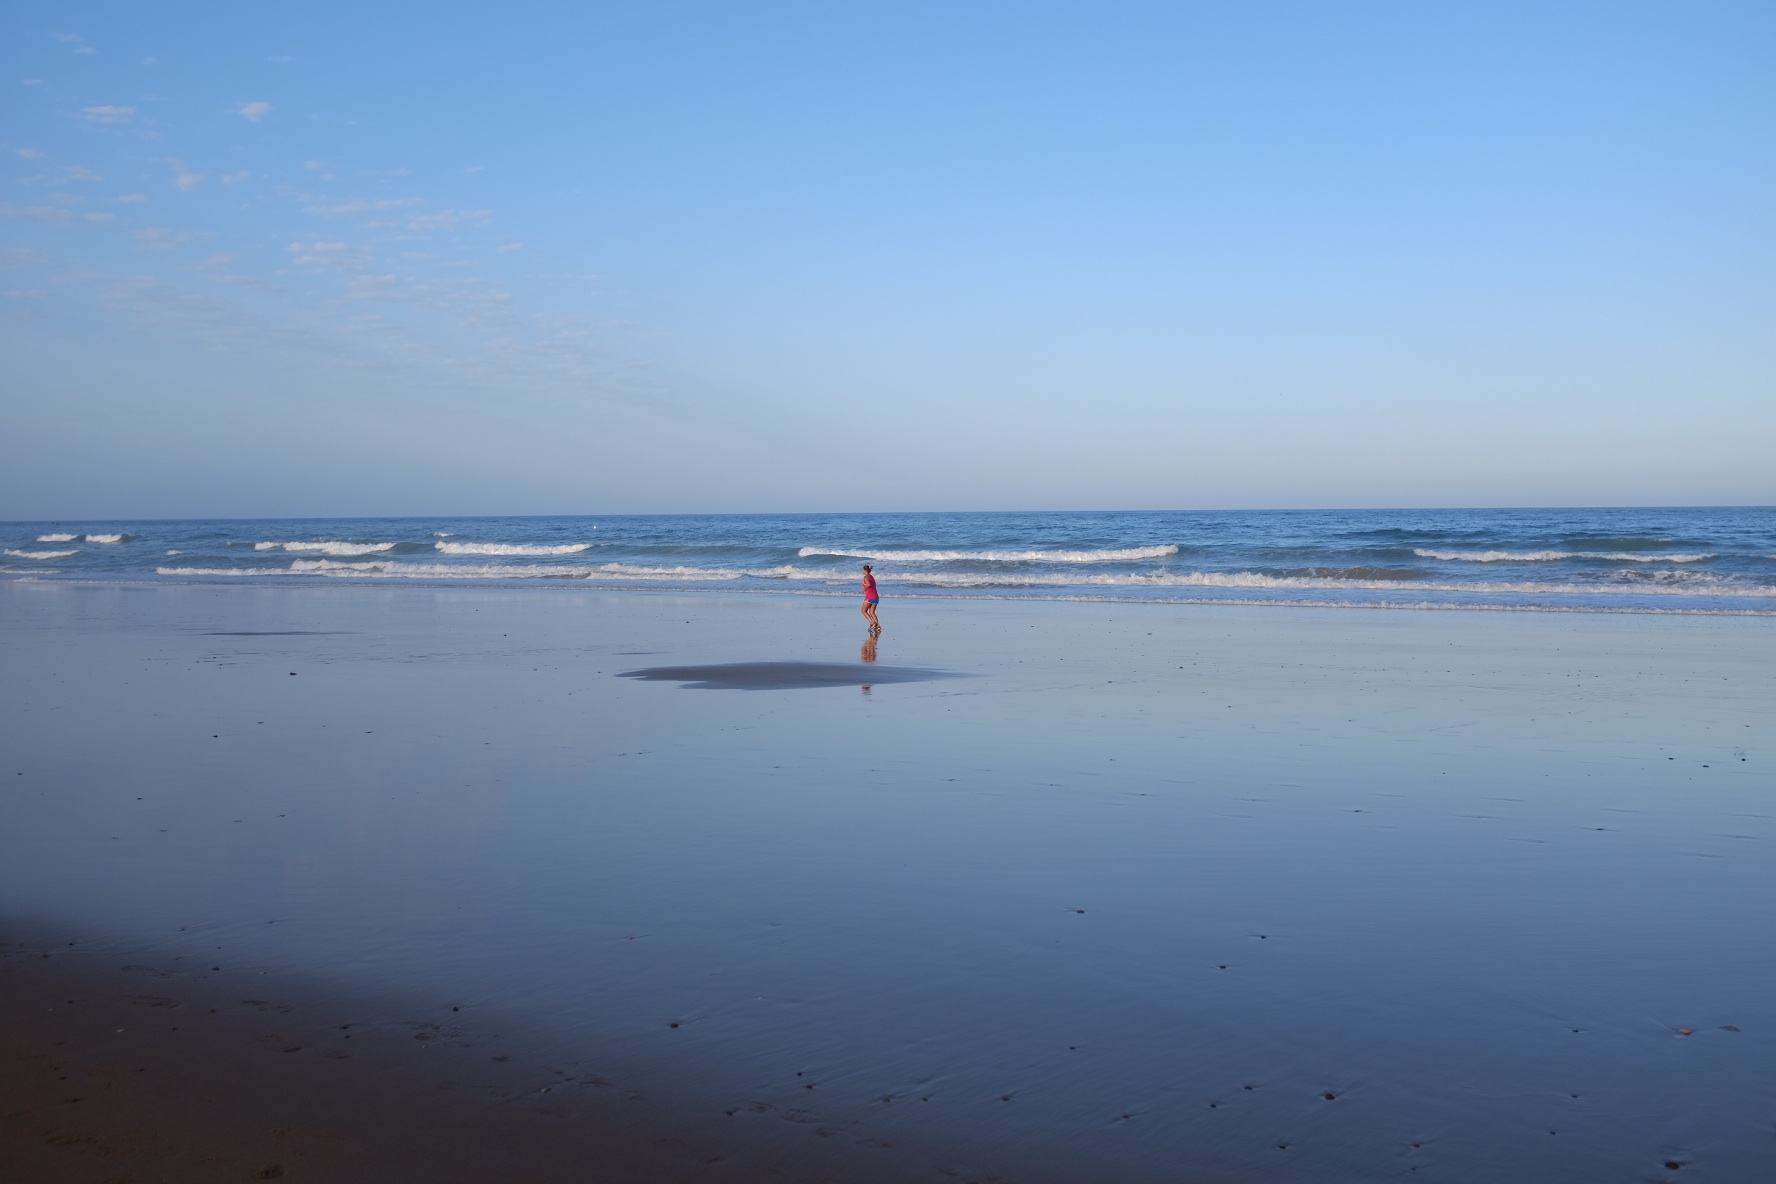
beach, sea, coast, water, sand, ocean, horizon, shore, wave, dusk, reflection, bay, body of water, mudflat, wind wave